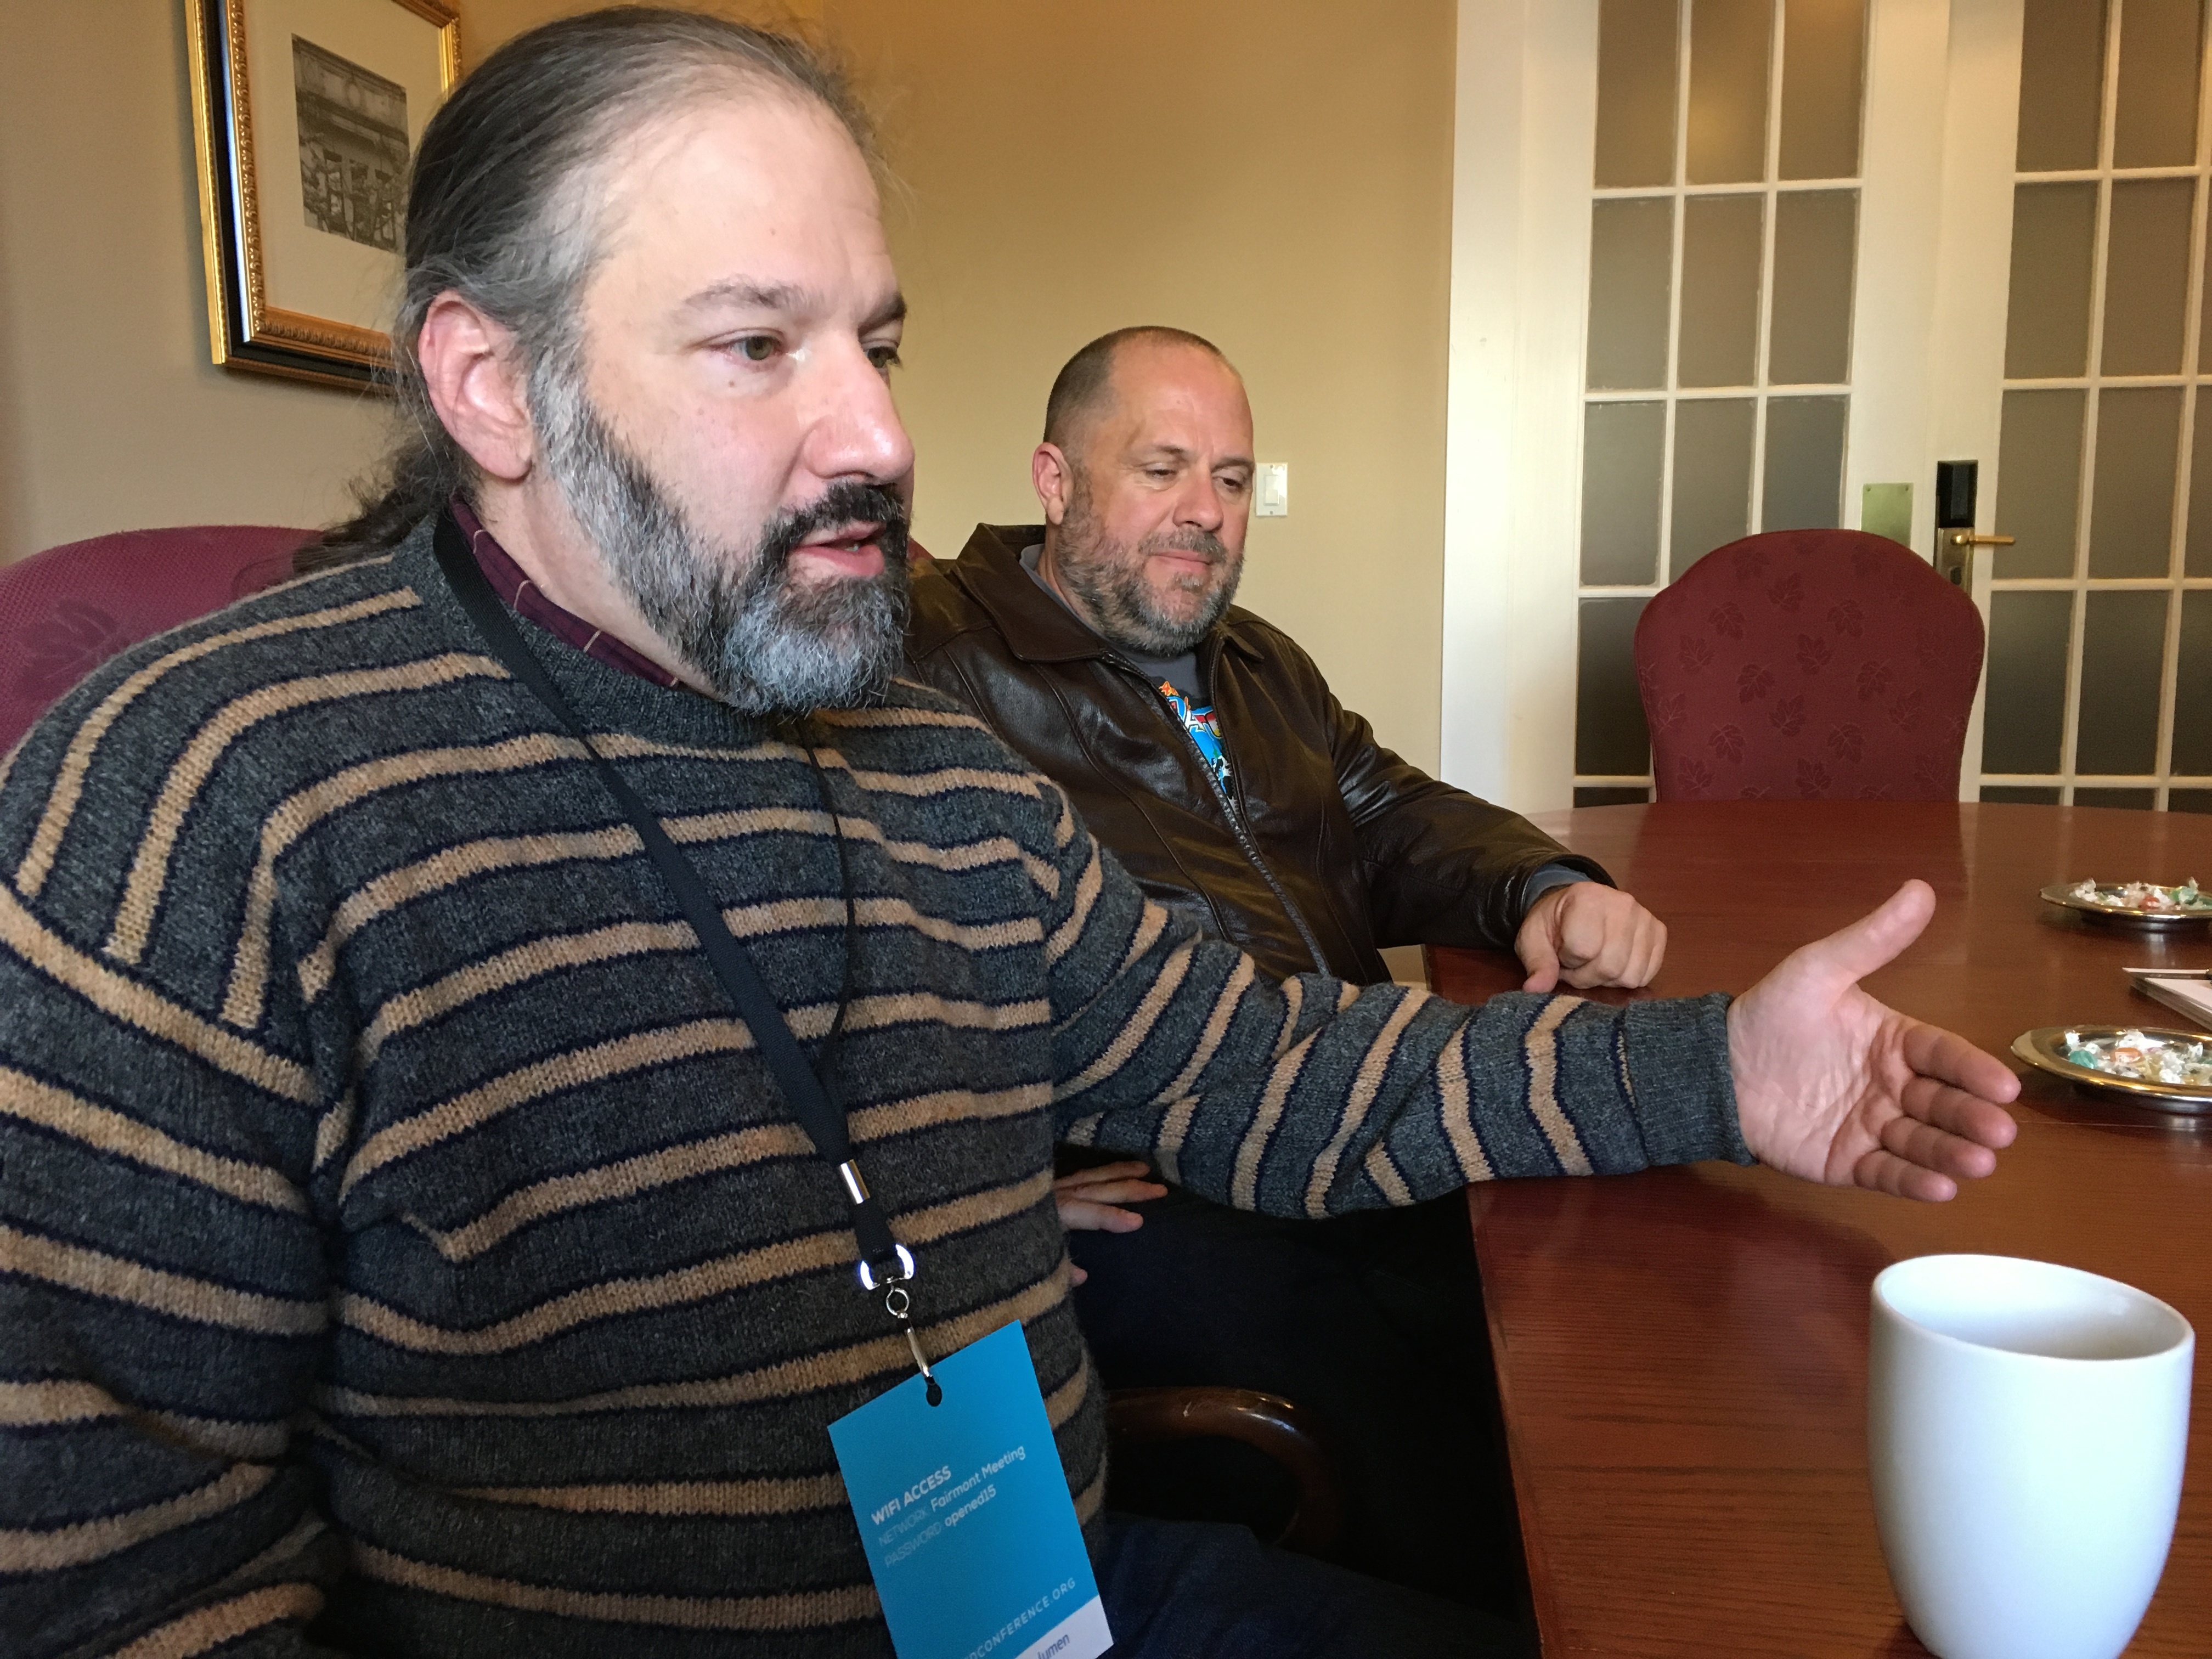
man, person, people, meal, beard, opened15, facial hair